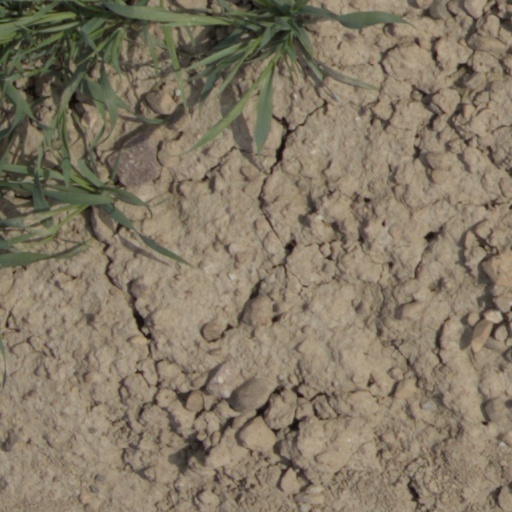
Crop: wheat